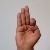
The image shows a hand gesture representing the letter 'F' in Indian Sign Language.